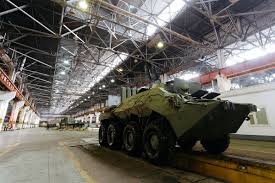
Label: BTR-70